Noose

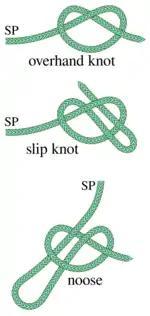
The noose knot is a slipped version of the overhand knot

The knot is tied by forming a turn in the end of a rope, and then passing a bight in the standing part through. The noose knot is a slipped version of the overhand knot.